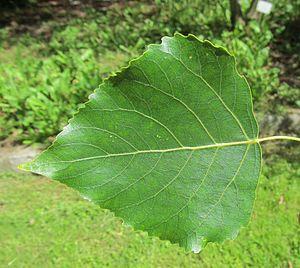
Feuille de peuplier, Populus x Canadensis (synonyme x Euramericana), Hybride i214 de l'arboretum de Chèvreloup, France.
Populus ×canadensis ou Populus ×euramericana ou Peuplier du Canada ou encore Peuplier hybride euraméricain, est une espèce de peupliers originaire d'Amérique du Nord, de la famille des Salicaceae. C'est un hybride entre Populus deltoides et Populus nigra quand leur aires se chevauchent, notamment au Canada et en Europe.